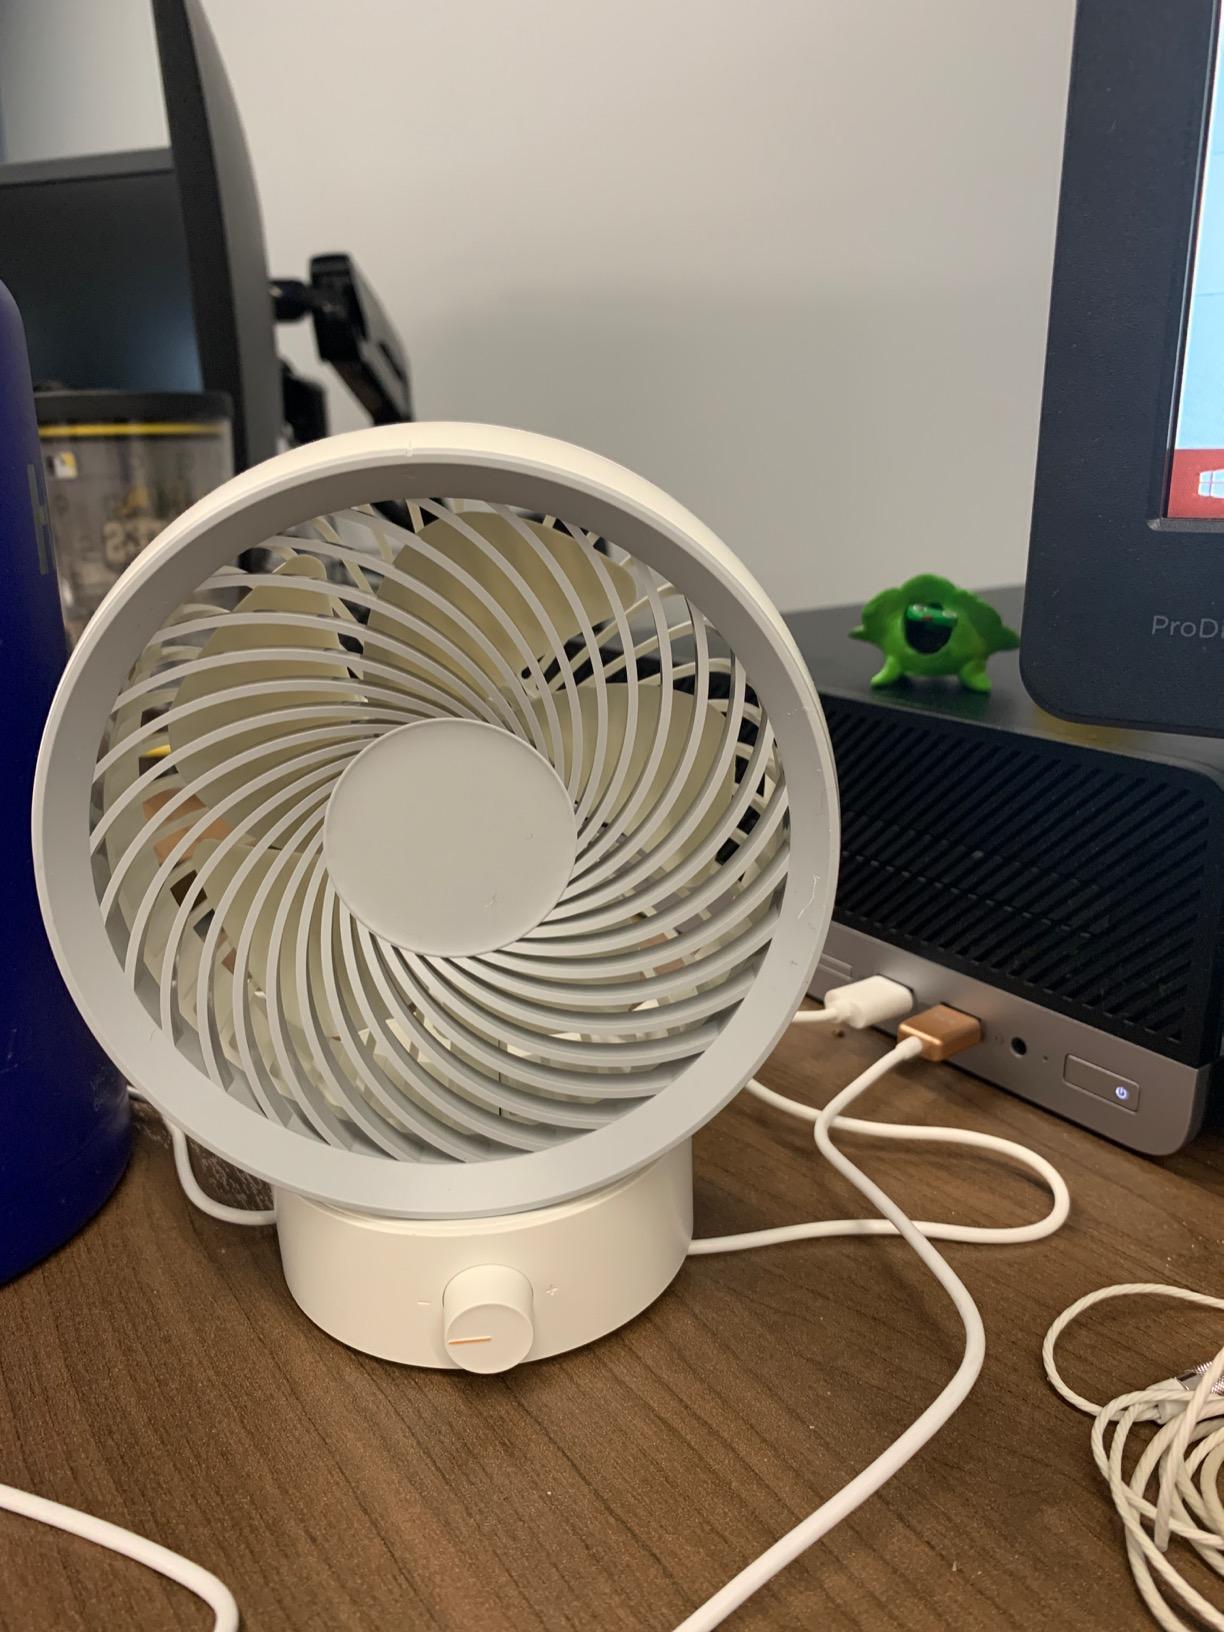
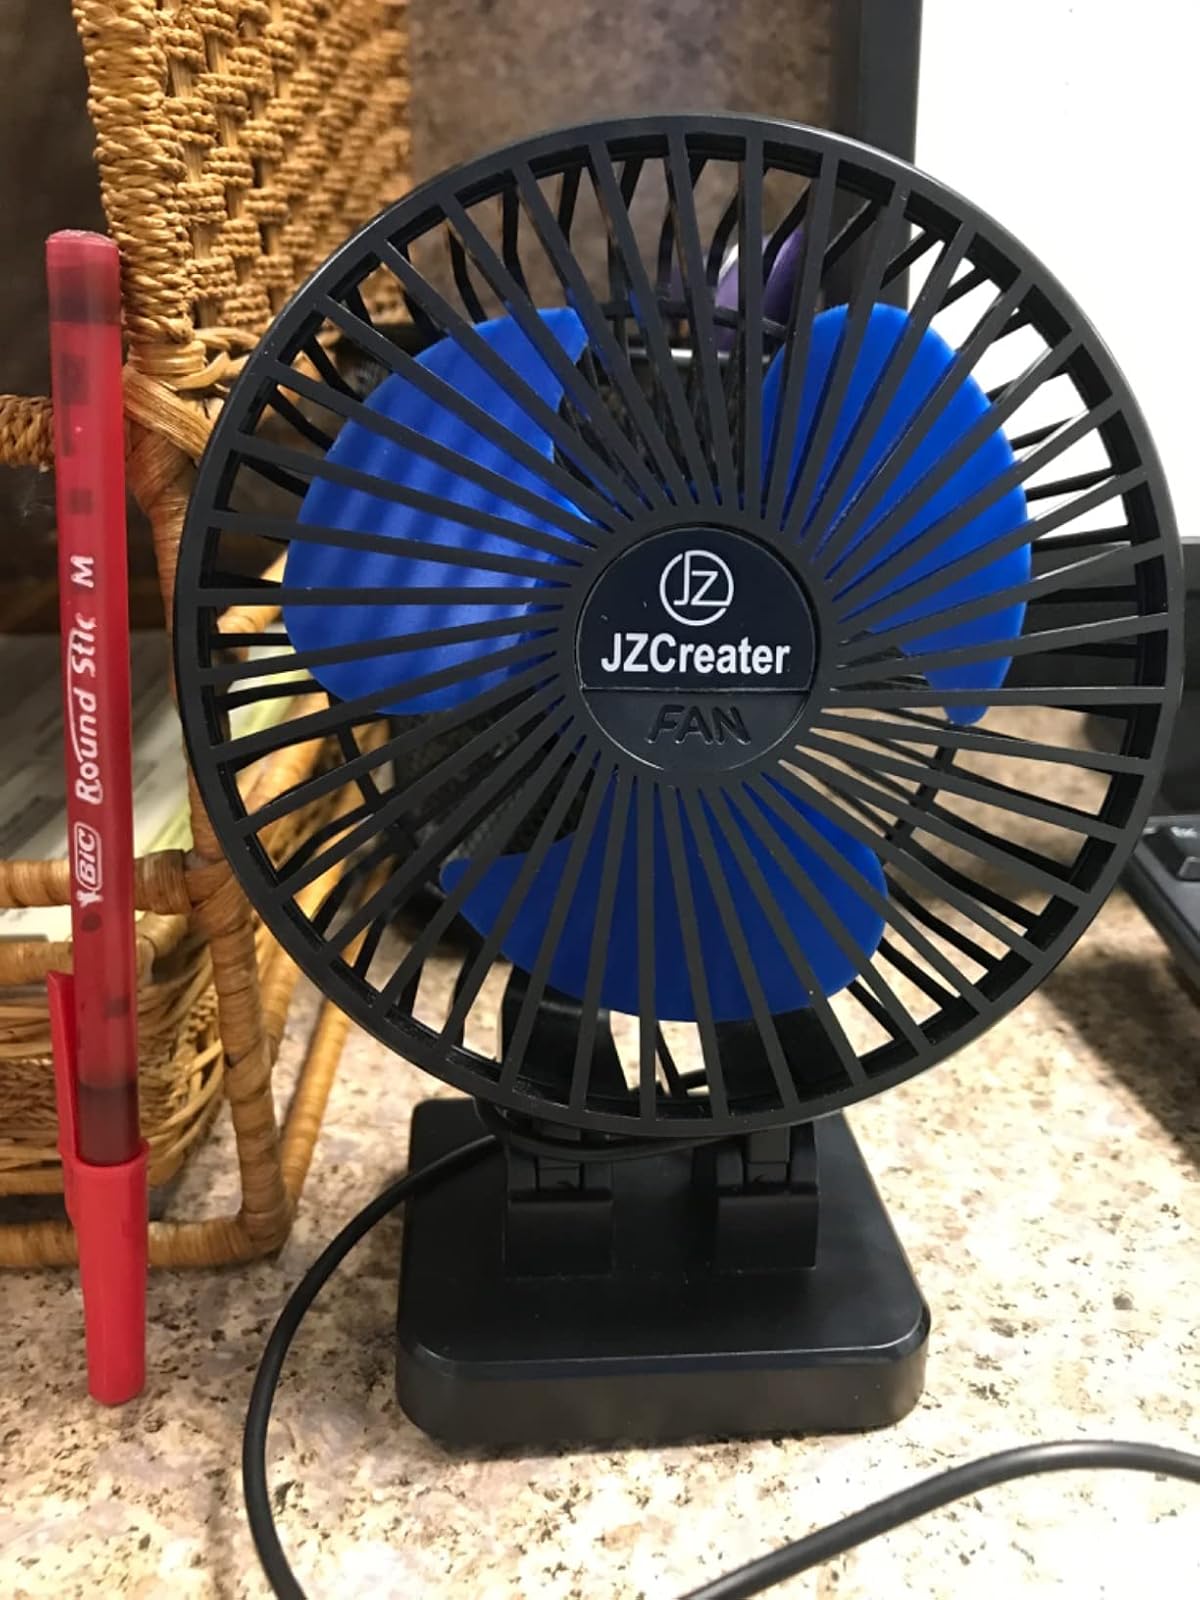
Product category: fan
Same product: no